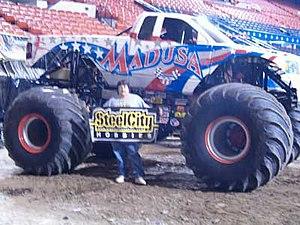
Un fan posant devant le Monster truck Madusa piloté par la catcheuse américaine Debra Miceli.